Henrik Bródy

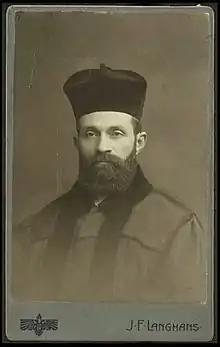
Henrik Bródy, Prague 1913

Heinrich Brody (German), Bródy Henrik (Hungarian) or Haim Brody (21 May 1868 – 1942) was a Hungarian (after 1918 Czechoslovakian) rabbi. He was born in Ungvár, in the Ung County of the Kingdom of Hungary (present-day Ukraine).